F1 Pole Position 64

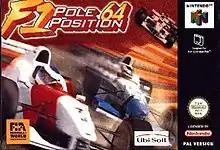
European edition box art

F1 Pole Position 64, released in Japan as , is a racing video game for the Nintendo 64 developed by Human Entertainment and published by Human Entertainment in Japan, and published by Ubi Soft for North American and Europe. It is the fifth and final game in the "Human Grand Prix" / "F1 Pole Position" series (with the "F1 Pole Position" branding skipping over the previous "III" and "IV" editions), featuring Formula One branding.